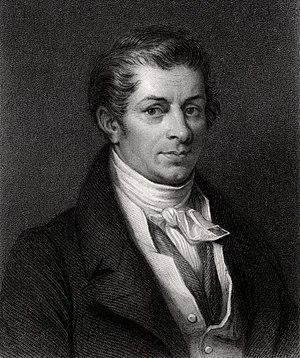
Jean-Baptiste Say (1767-1832)
Jean Baptiste Say, né à Lyon le 5 janvier 1767 et mort à Paris le 14 novembre 1832, est le principal économiste classique français. Industriel du coton, il fut l'un des entrepreneurs huguenots de cette industrie alors en plein essor. Il fut également journaliste. Il est réputé pour ses positions libérales.